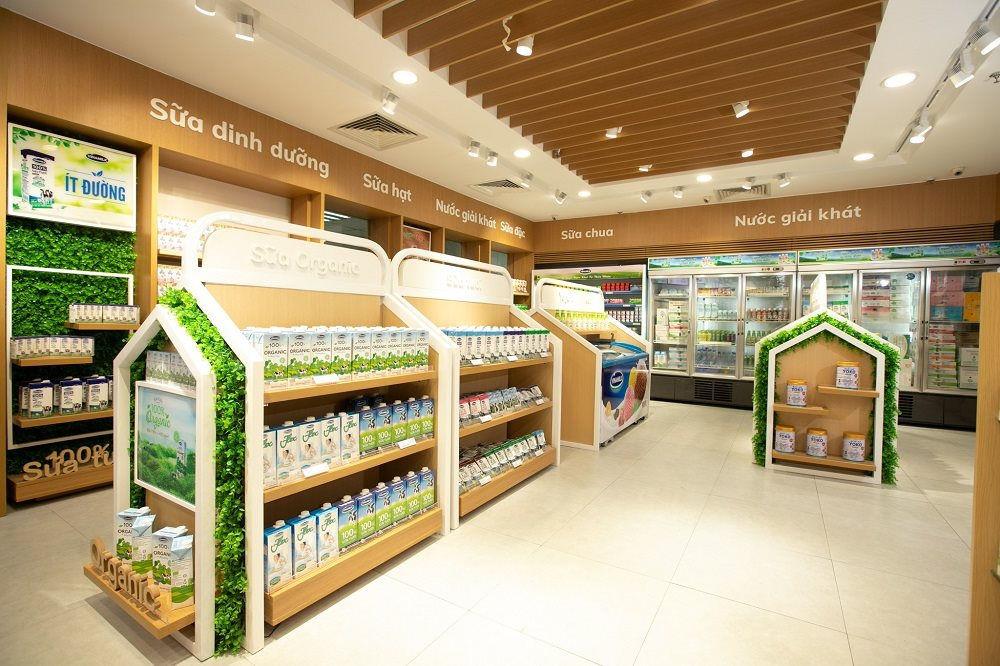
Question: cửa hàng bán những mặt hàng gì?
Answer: sữa dinh dưỡng, sữa hạt, nước giải khát, sữa đặc, sữa chua